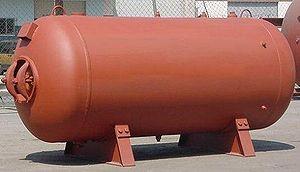
Un fond bombé est une partie d'objet manufacturé qui ferme un volume, en présentant une courbure.
Une virole est une pièce cylindrique creuse, sorte de tube dont la longueur varie de quelques mètres à quelques millimètres.
Un réservoir sous pression est un réservoir conçu pour contenir des gaz ou des liquides à une pression nettement différente de la pression ambiante. Ce type de réservoir peut être fabriqué, entre autres, en métal ou en matériau composite. Dans ce dernier cas, le réservoir est fabriqué par enroulement filamentaire.